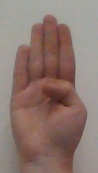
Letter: kaaf